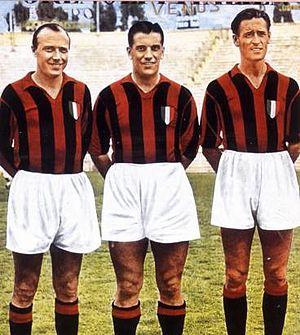
Johan Gunnar Gren est un joueur international de football suédois qui jouait en tant qu'attaquant, avant d'ensuite devenir entraîneur.
Gre-No-Li est le surnom donné à un trio d'attaquants suédois de football qui évoluait dans le club lombard de l'AC Milan en Italie et dans l'équipe de Suède dans les années 1950. Gre-No-Li reprend la première syllabe des noms de famille des trois joueurs : Gunnar Gren, Gunnar Nordahl et Nils Liedholm. Le surnom aurait été donné pour la première fois par des journalistes italiens.